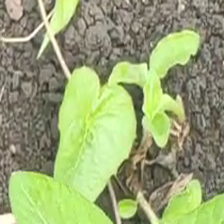
Weed species: Obscure_morning _glory(Ipomoea obscura)